Daniel Biss

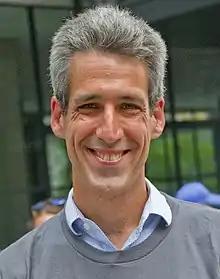
Biss in 2018

Daniel Kálmán Biss (born August 27, 1977) is an American mathematician and politician serving as mayor of Evanston, Illinois. He is a former member of both the Illinois House of Representatives and Illinois Senate.